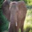
Label: elephant